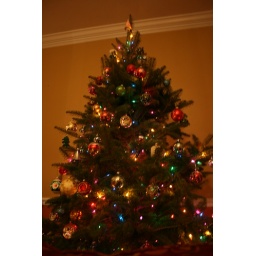
First Christmas tree with my husband and first one in our new house too.